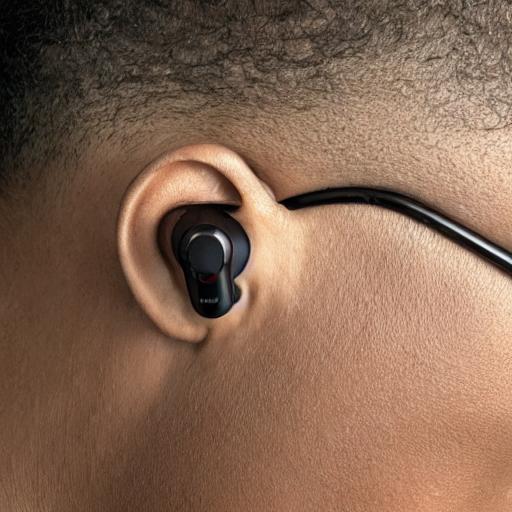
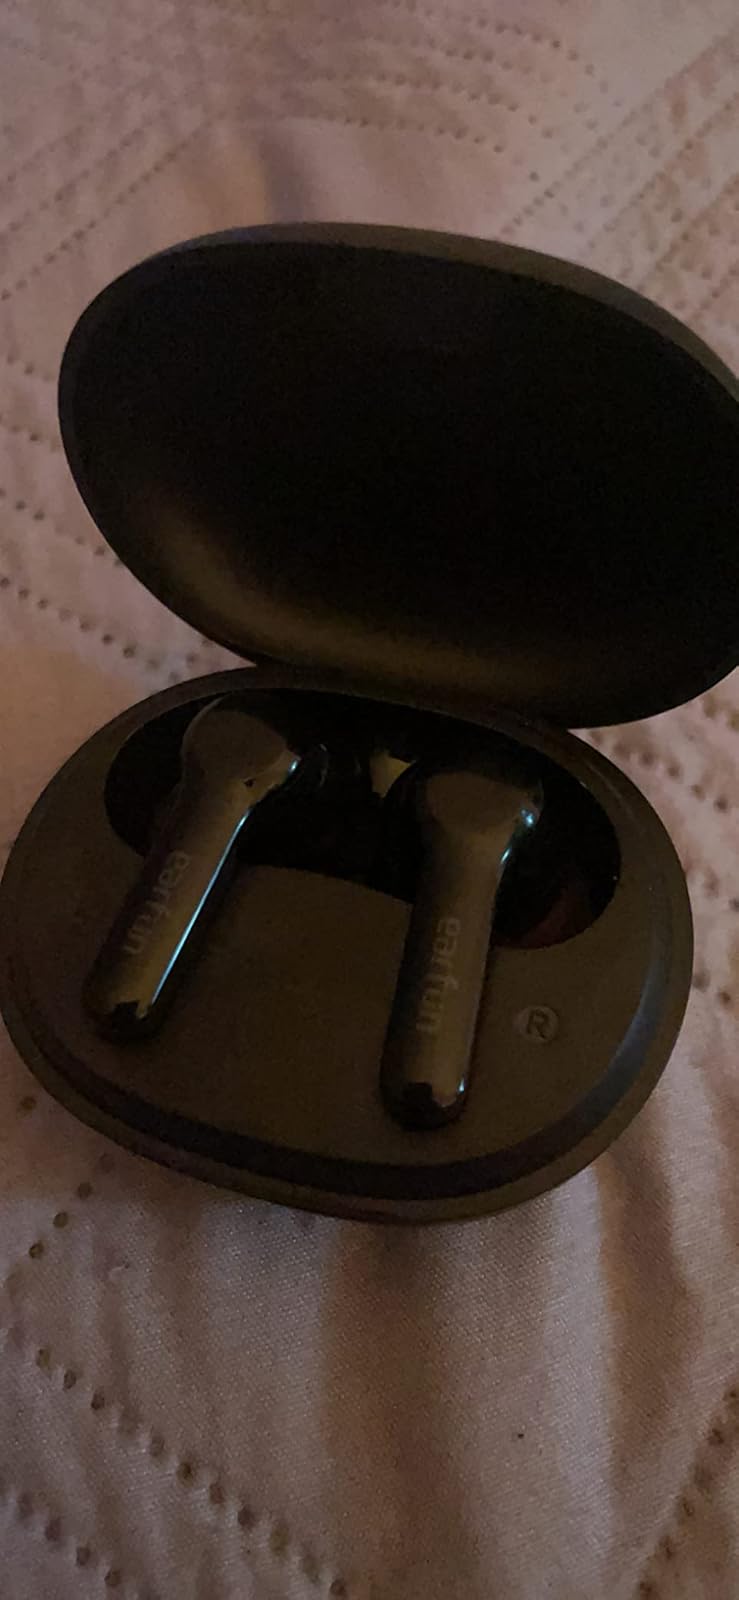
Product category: earbuds
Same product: no